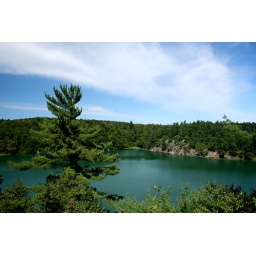
pink lake in gatineau park, again.